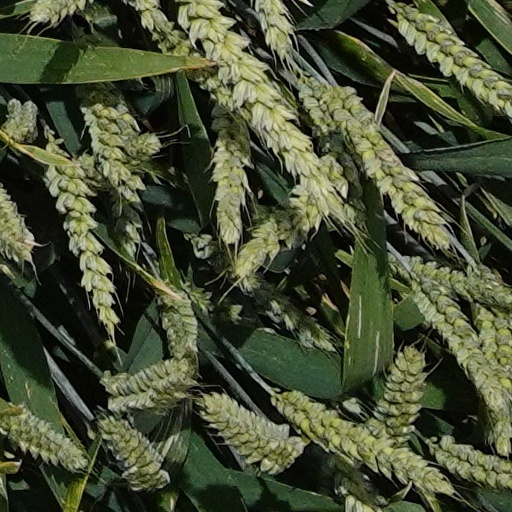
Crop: wheat